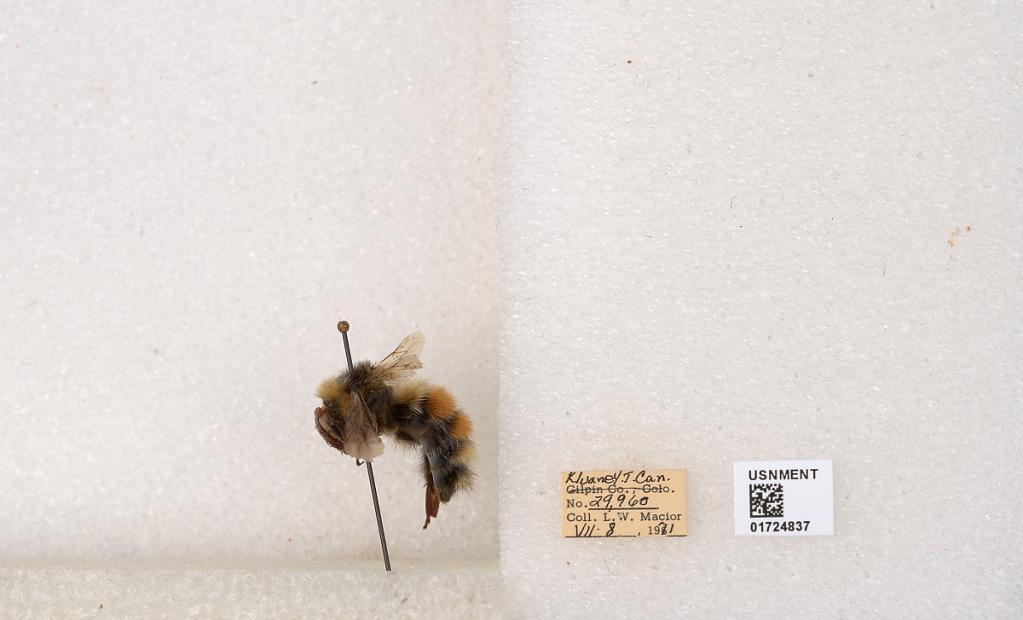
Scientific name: Bombus (Pyrobombus) sylvicola Kirby
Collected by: L. Macior
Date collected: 1971-7-8
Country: Canada
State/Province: Yukon Territory
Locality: Kluane National Park and Reserve
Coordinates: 60.7493, -139.504